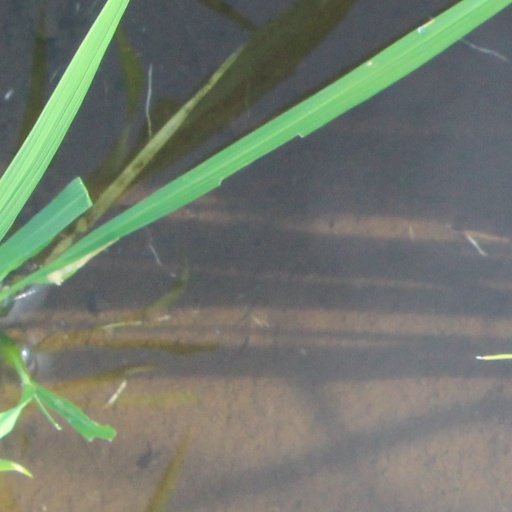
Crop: rice